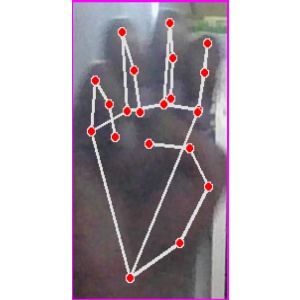
अक्षर: म